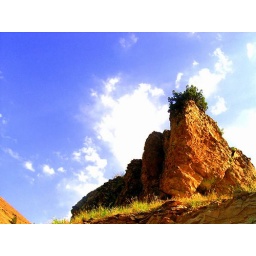
plant growing over the rock